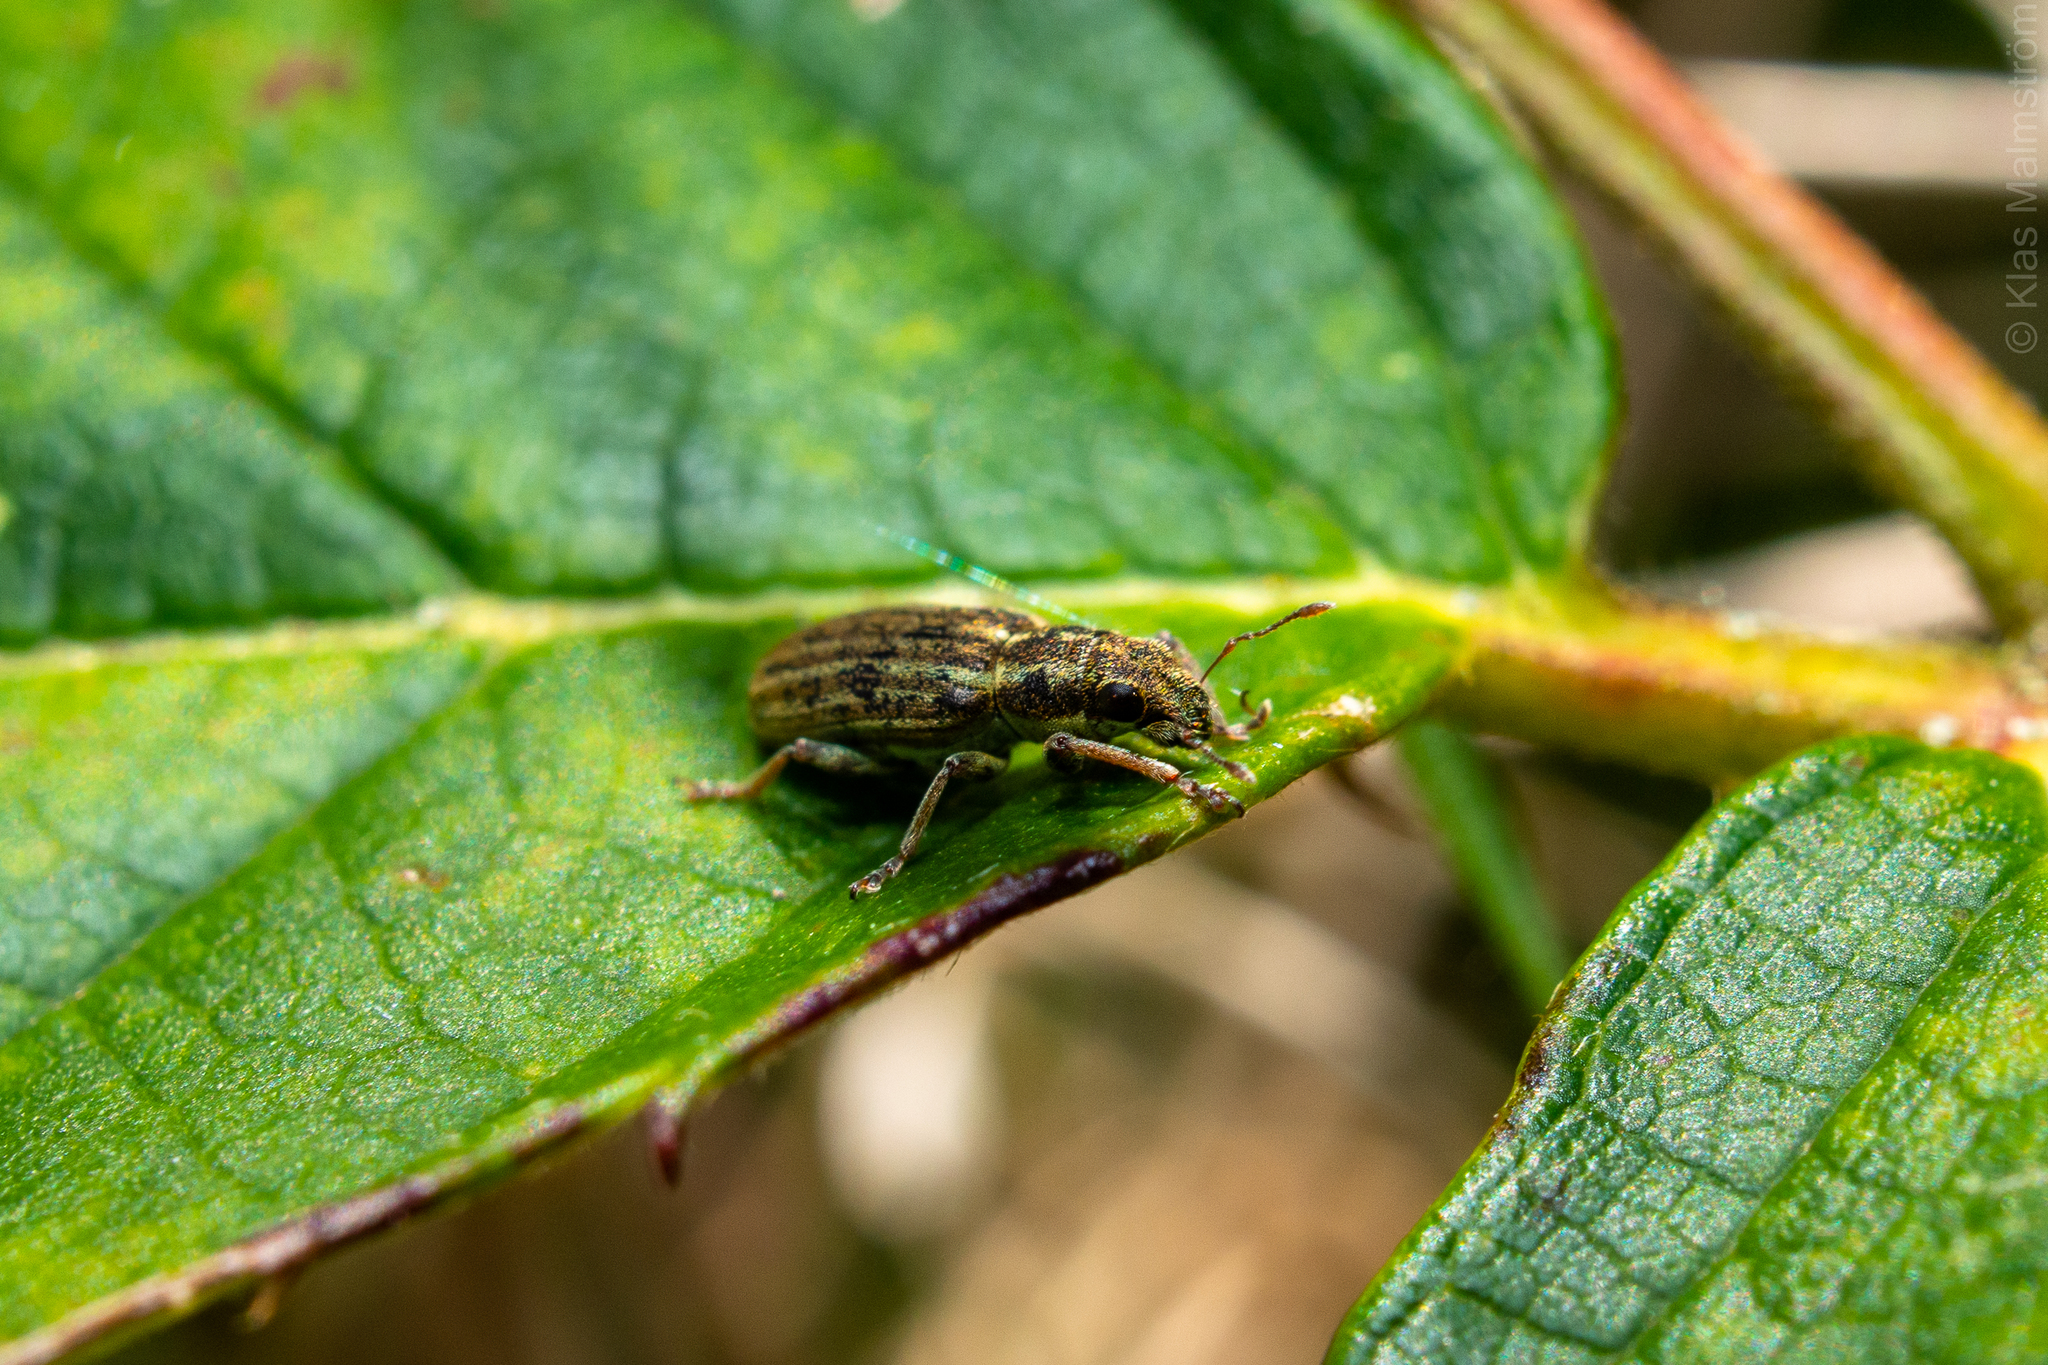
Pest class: pea_leaf_weevil